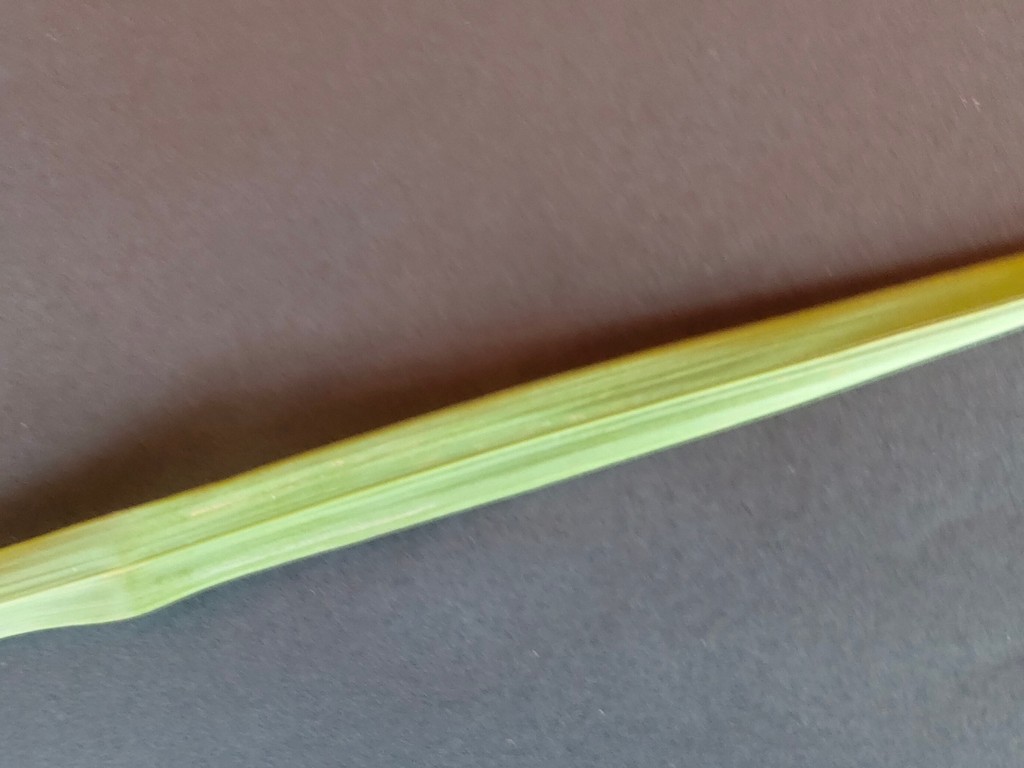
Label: Healthy